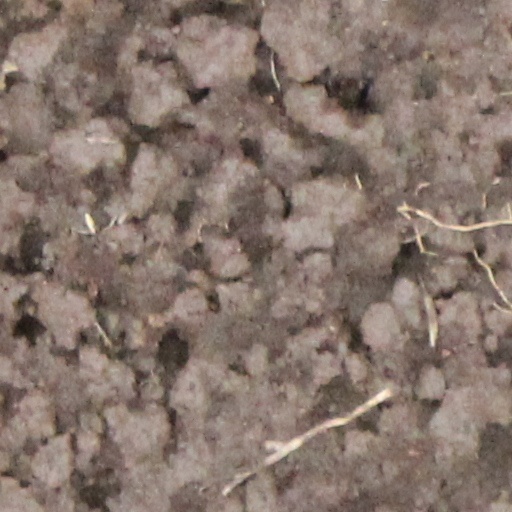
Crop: wheat